Dazzle camouflage

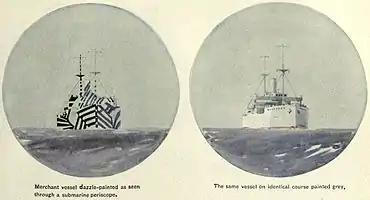
Claimed effectiveness: Artist's conception of a U-boat commander's periscope view of a merchant ship in dazzle camouflage (left) and the same ship uncamouflaged (right), "Encyclopædia Britannica", 1922. The conspicuous markings obscure the ship's heading.

Taking up the zebra example, Kerr proposed that the vertical lines of ships' masts be disrupted with irregular white bands. Hiding these would make ships less conspicuous, and would "greatly increase the difficulty of accurate range finding". However, in the same letter, Kerr also called for countershading, the use of paint to obliterate self-shading and thus to flatten out the appearance of solid, recognisable shapes. For example, he proposed painting ships' guns grey on top, grading to white below, so the guns would disappear against a grey background.